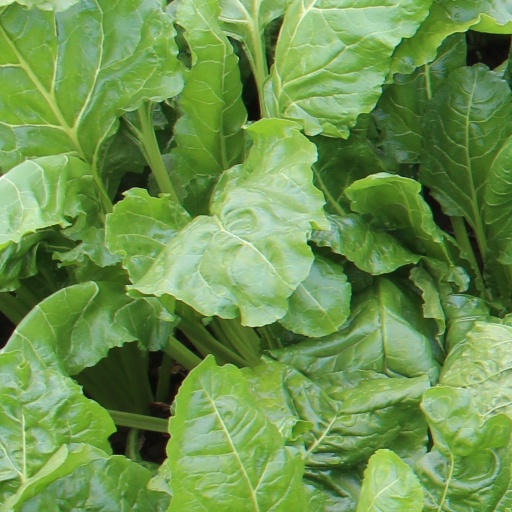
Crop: sugar beet